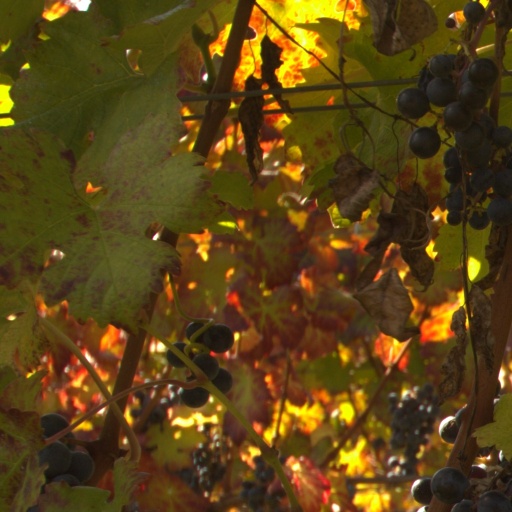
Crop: grape